Charles Hofmann

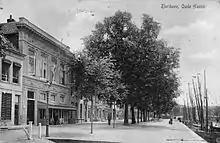
The dwelling of the Hofmann family at the Oude Haven in Zierikzee, about 1915. The large building on the right is the mentioned establishment.

At the beginning of the year 1823 Charles Hofmann requested the town council to dismiss him as leader of the 'schutterij' music corps. On 24 May 1823 he died at the age of 60 in his Zierikzee dwelling at Oude Haven 11. This house would become part of an establishment frequently used for music events in the subsequent century. Johanna Catharina, his wife, outlived her husband for 36 years, and died in 1859.